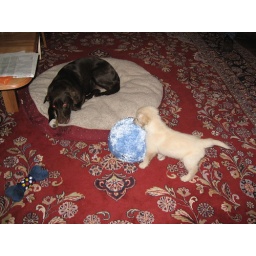
Nuggs watching over Jedi and his blue ball